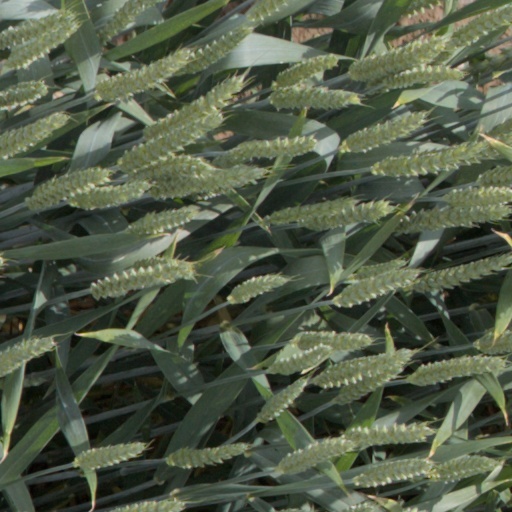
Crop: wheat